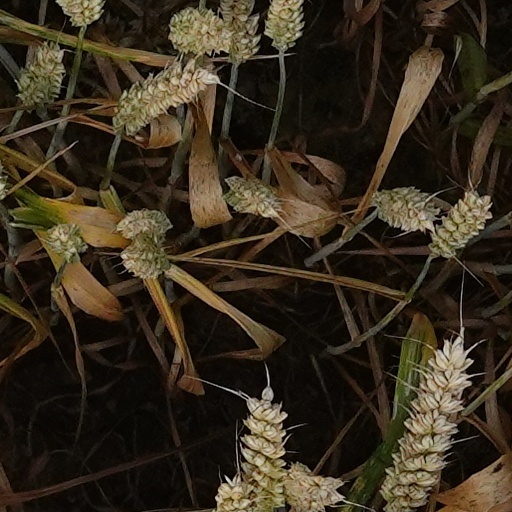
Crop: wheat